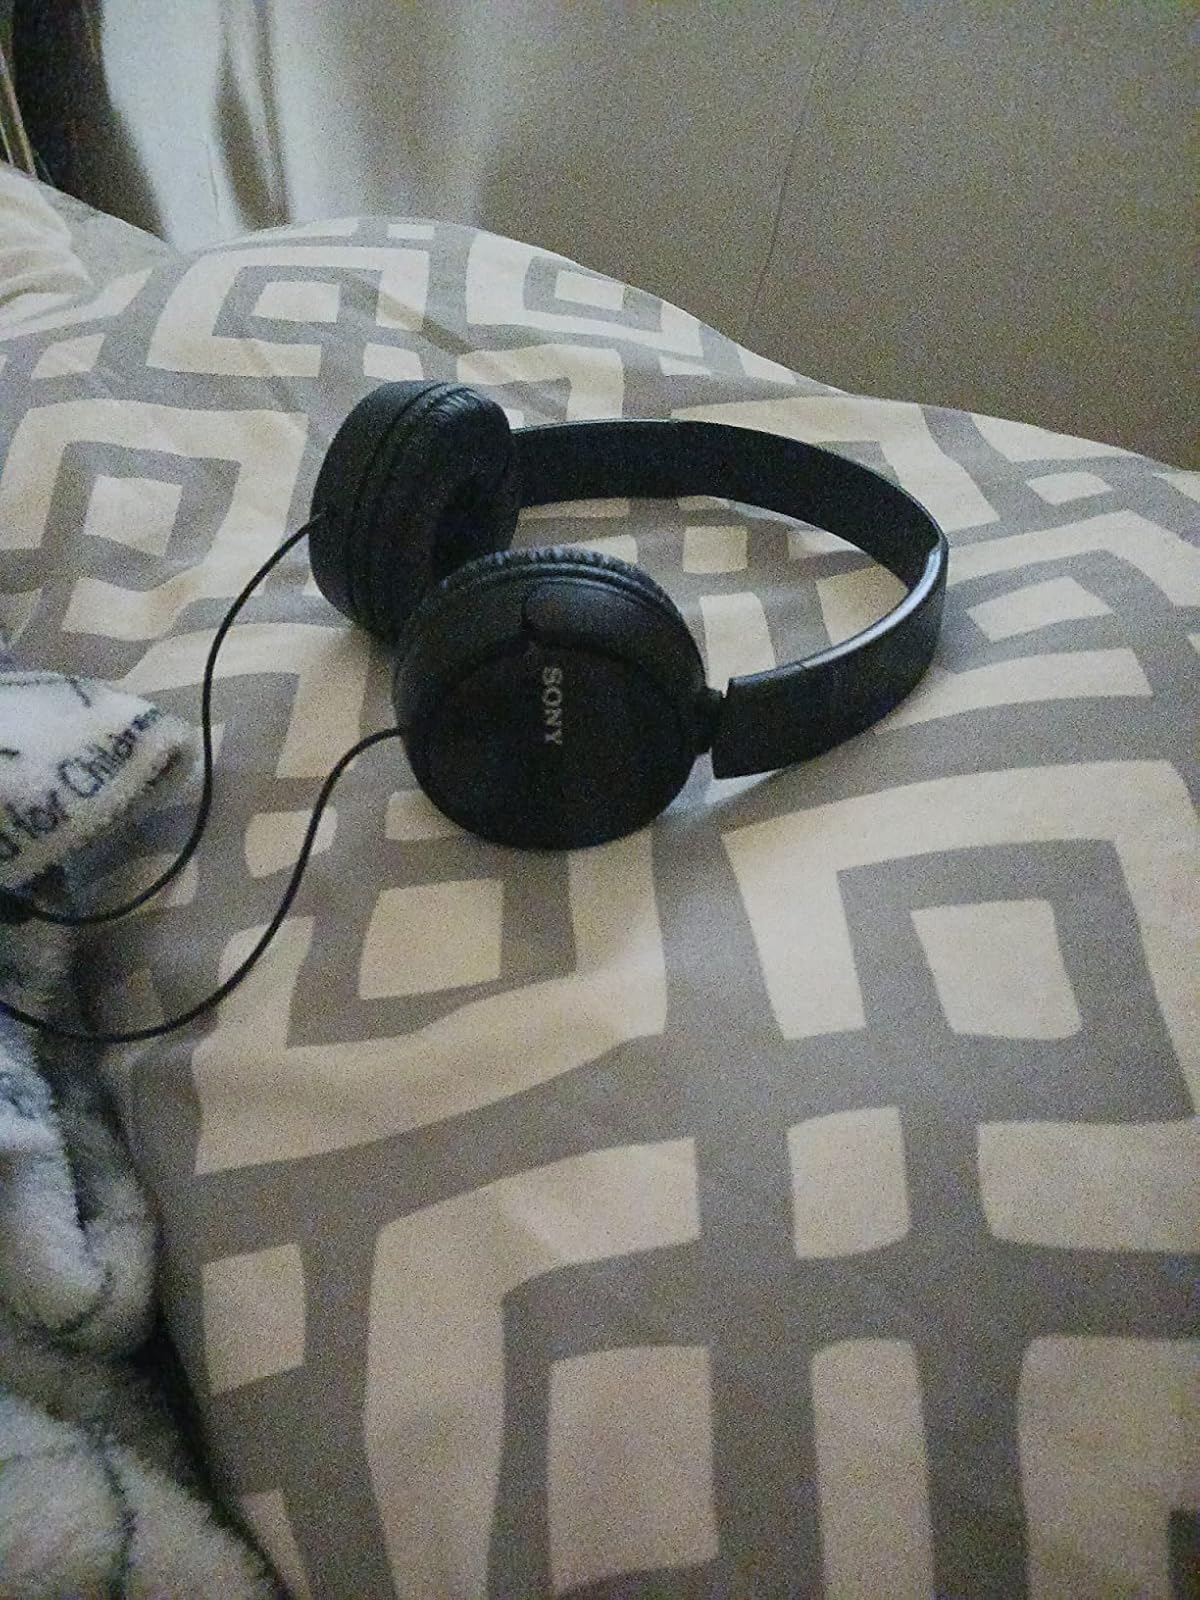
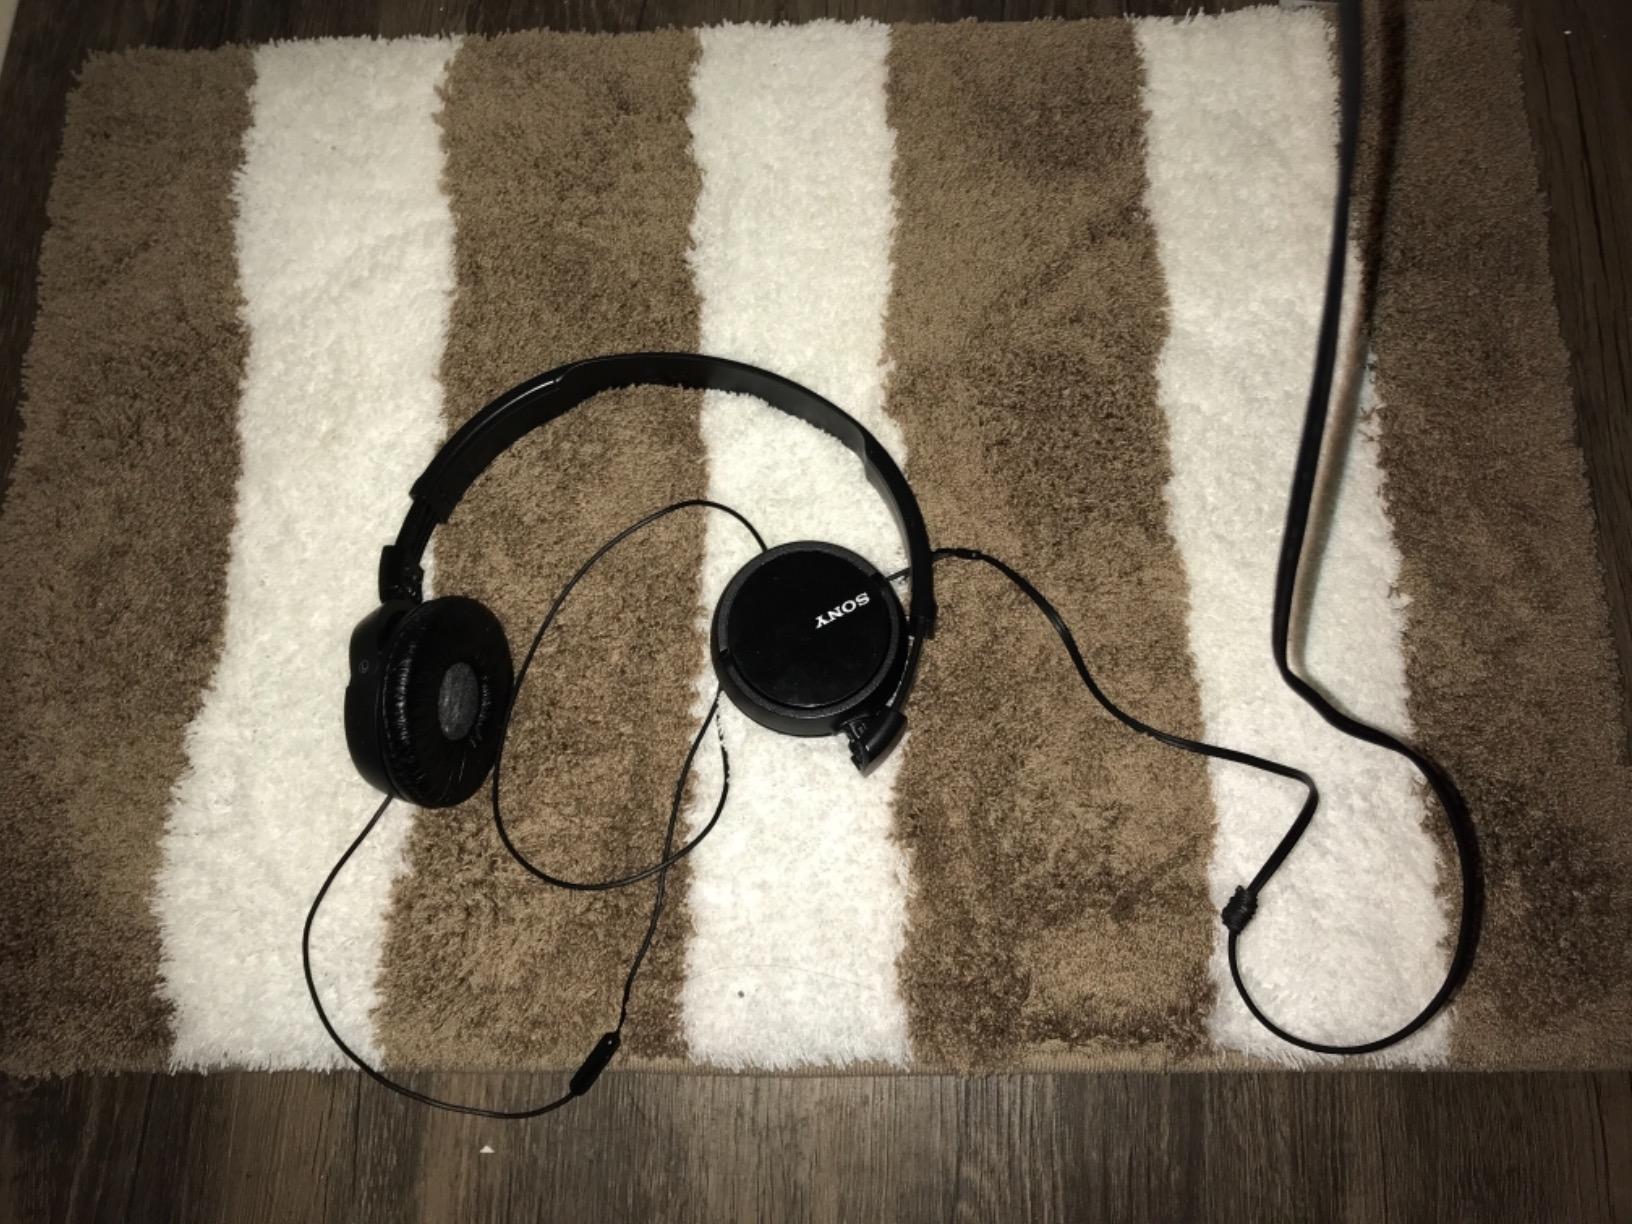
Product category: headphones
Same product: yes